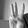
ASL letter: W